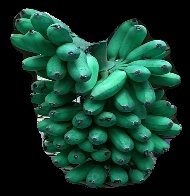
Variety: rasbale
Grade: grade1